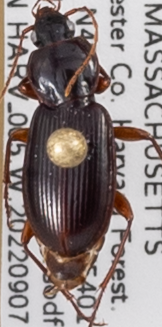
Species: Synuchus impunctatus
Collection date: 2022-09-07
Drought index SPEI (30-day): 0.03
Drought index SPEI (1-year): -0.71
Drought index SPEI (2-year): -0.24